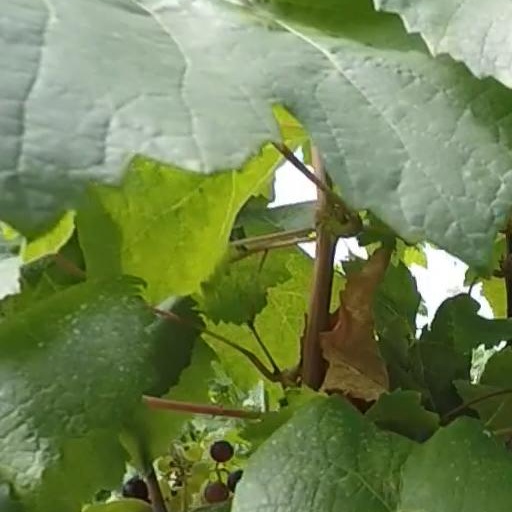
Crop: grape